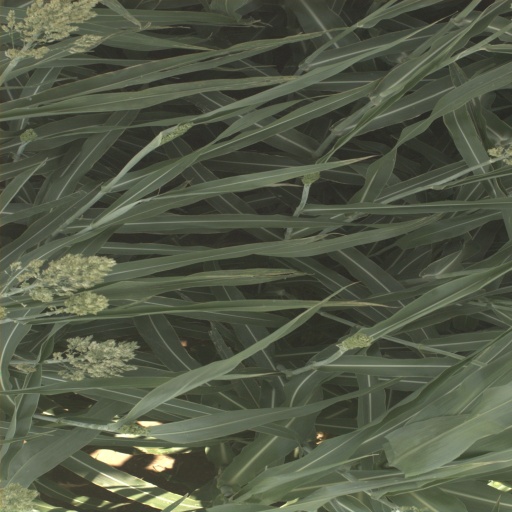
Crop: sorghum